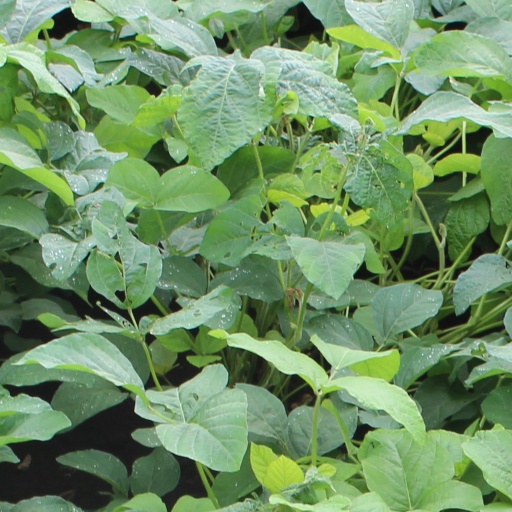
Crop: soybean